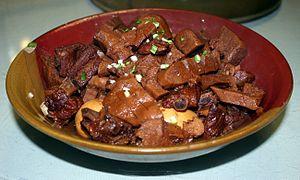
La cuisine chinoise est une des plus réputées au monde, et sans doute celle qui comporte le plus de variations. Il faut plutôt parler des cuisines chinoises car l’aspect régional est fondamental. Malgré une continuité remarquable dans l’histoire de cette cuisine, l’apparition de cuisines régionales telles que nous les connaissons aujourd’hui est un phénomène assez récent, datant souvent du XIXᵉ siècle. La première grande division régionale est celle du blé, plus anciennement du millet au nord et du riz au sud.
Les cuisines régionales chinoises correspondent aux cuisines présentes dans les différentes provinces et préfectures de Chine, ainsi que dans les grandes communautés chinoises à l'étranger.